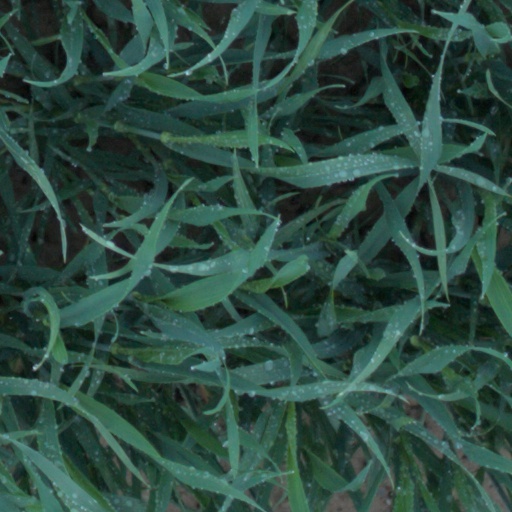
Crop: wheat